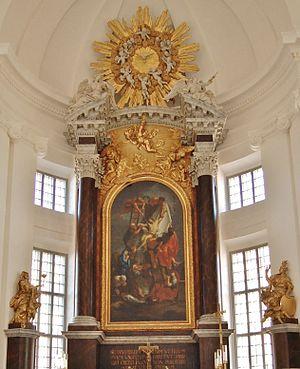
David Krafft, né en 1655 et mort le 20 septembre 1724, estt un peintre germano-suédois, neveu et élève de David Klöcker Ehrenstrahl et de son successeur comme peintre à la Cour royale de Suède.